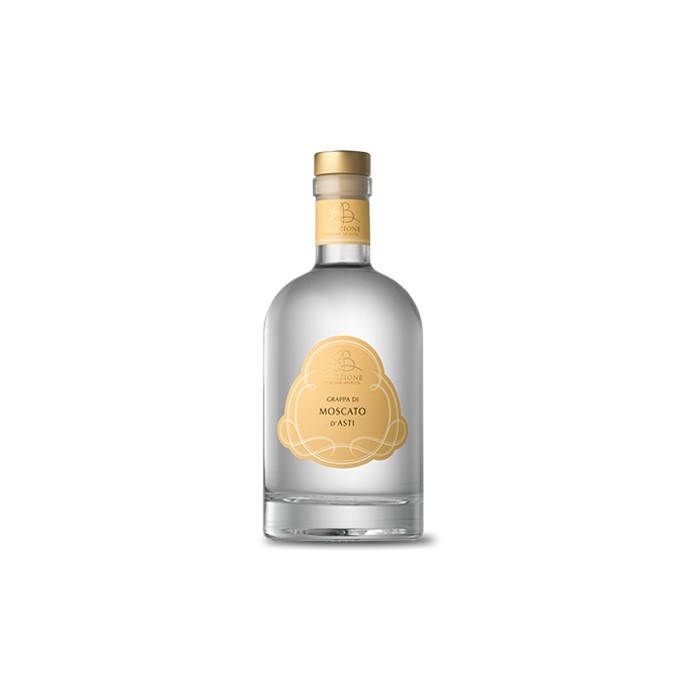
Grappa Di Moscato D'asti - I Cru
Brand: AB Selezione
Grappa Di Moscato D'asti - I Cru
Category: Food, Beverages & Tobacco > Beverages > Alcoholic Beverages > Liquor & Spirits > Brandy